Barendrecht

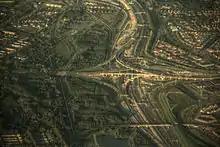
Vaanplein interchange

Two Dutch motorways pass through Barendrecht: